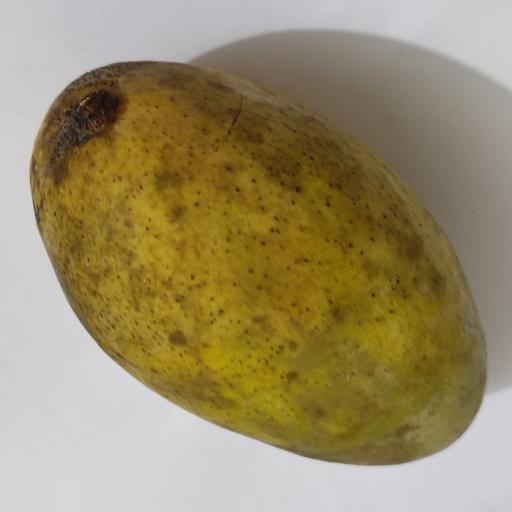
Crop type: Mango_Amrapali